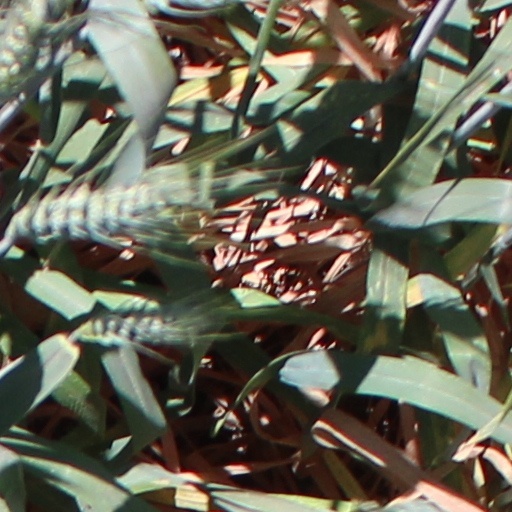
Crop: wheat